List of Nikola Tesla writings

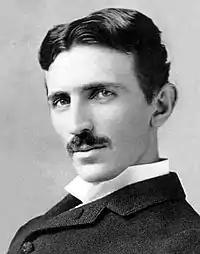

Among his books are ""; "The Fantastic Inventions of Nikola Tesla", compiled and edited by David Hatcher Childress; and "The Tesla Papers".